Answer in natural language. Considering the relative positions, is Doorframe (marked A) to the left or right of houseplant (marked C)? Choose between the following options: right or left
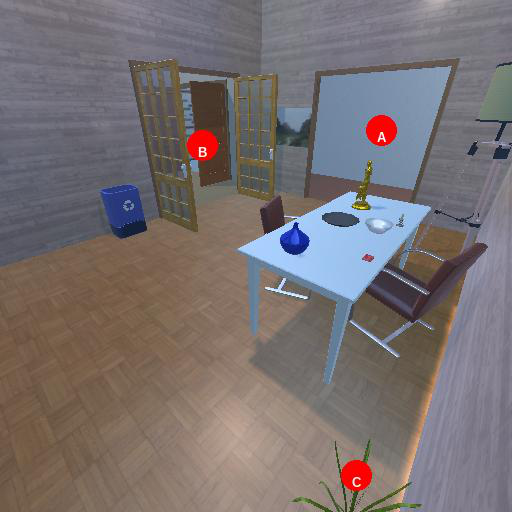
<answer>right</answer>